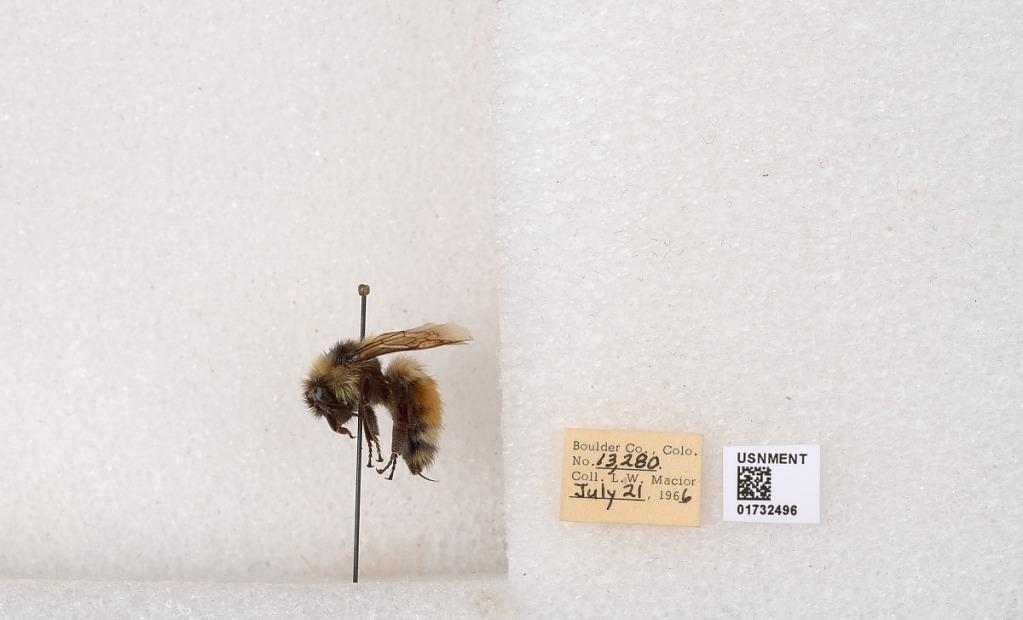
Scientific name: Bombus (Pyrobombus) sylvicola Kirby
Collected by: L. Macior
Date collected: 1966-7-21
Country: United States
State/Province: Colorado
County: Boulder
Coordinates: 40.0163, -105.294